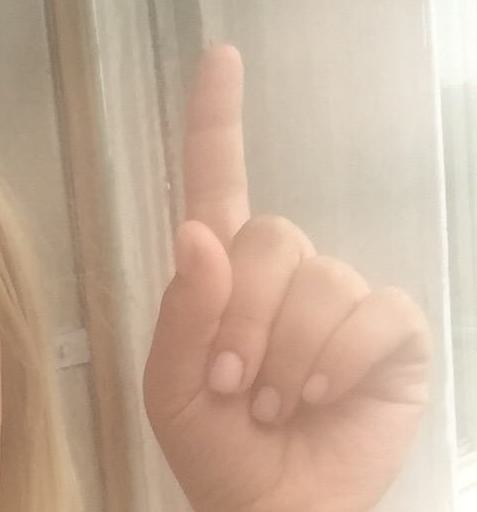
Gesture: one